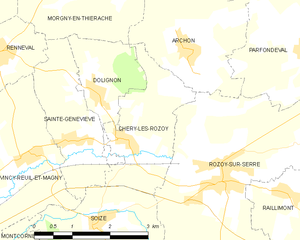
Carte des communes françaises: Chéry-lès-Rozoy